Baron Cobham

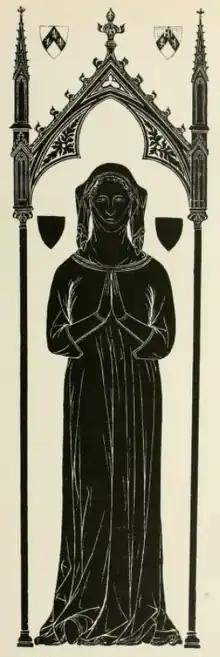
Brass in Cobham Church of Joan Septvans, mother of Henry de Cobham, 1st Baron Cobham

The Cobhams were a family of lawyers who worked as circuit judges on the eyre and in local government in various roles such as Sheriff of Kent and Warden of the Cinque Ports.